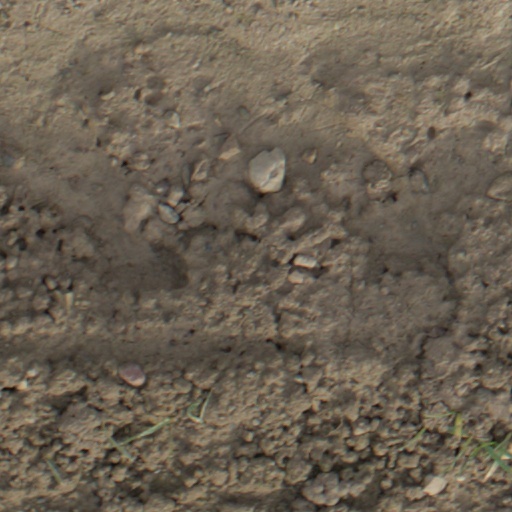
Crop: wheat